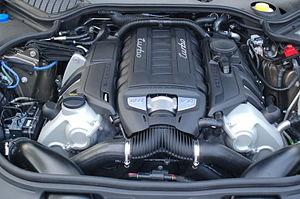
La Porsche Panamera est une berline quatre portes sportive de luxe du constructeur automobile allemand Porsche. D'un genre inédit pour la marque, la Panamera est censée directement concurrencer les Maserati Quattroporte, Mercedes-Benz Classe CLS Shooting Brake, Classe S, Classe E 63 AMG, Audi S7, et RS6, RS7 S8, BMW Série 6 Gran Coupé et BMW Série 7, Aston Martin Rapide, Jaguar XJ ou encore la toute dernière Tesla Model S. La Panamera, dont le nom a été choisi en hommage à la course mexicaine dénommée Carrera Panamericana, a pour objectif de concilier la sportivité d'une GT et le confort d'une berline, tout en maîtrisant la consommation et les rejets de CO₂. Le magazine Auto Bild lui décerne d'ailleurs le « volant d'or » dans la catégorie « voiture performante de luxe ».